List of birds of Australia

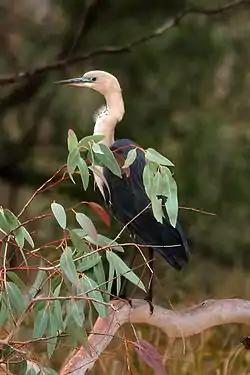
White-necked heron

Frigatebirds are large seabirds usually found over tropical oceans. They are large, black, or black-and-white, with long wings and deeply forked tails. The males have coloured inflatable throat pouches. They do not swim or walk and cannot take off from a flat surface. Having the largest wingspan-to-body-weight ratio of any bird, they are essentially aerial, able to stay aloft for more than a week.